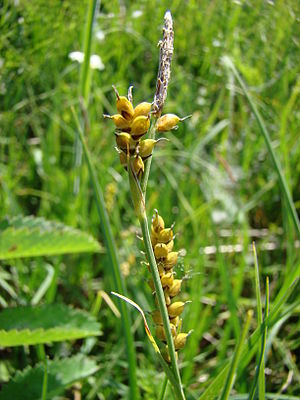
Hirsestar / Galleri
Frugter.
Hirsestar, ofte skrevet hirse-star, er en halvgræs med en tueformet vækst. Frugterne kan minde en del om hirsefrø. Planten er i Danmark almindelig i våde, lysåbne områder.